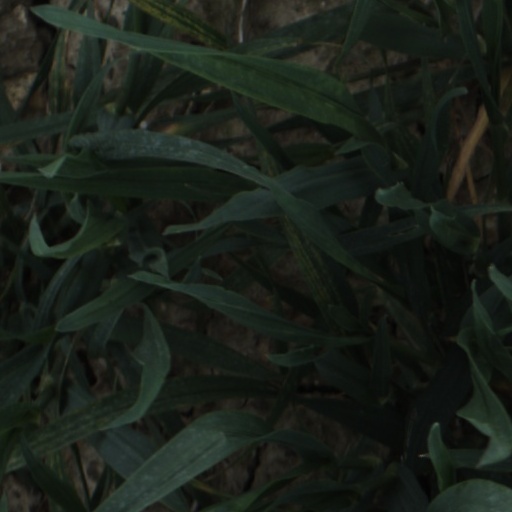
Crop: wheat